Cho Sung-hyung

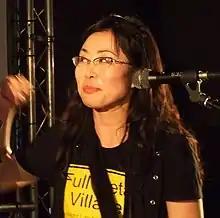

Cho Sung-hyung is a German film maker, director, editor and professor living and working in Germany with South Korean roots. She got German citizenship in 2012 for her documentary "My Brothers and Sisters in the North".